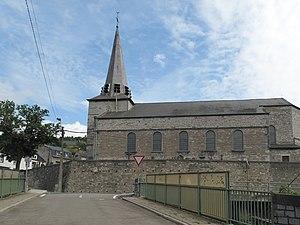
Namêche est une section de la ville belge d'Andenne située en Région wallonne dans la province de Namur.
Namêche est une section de la ville belge d'Andenne située en Région wallonne dans la province de Namur.
Cette page regroupe l'ensemble du patrimoine immobilier classé de la ville belge d'Andenne.